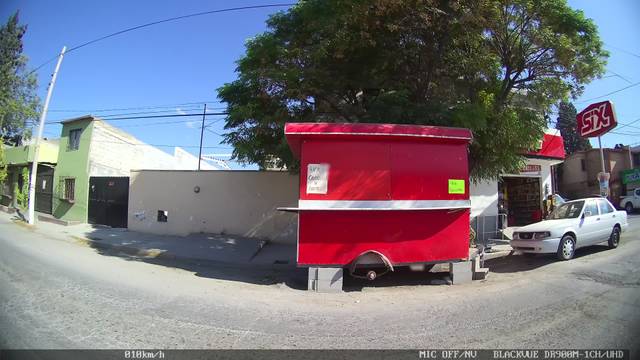
Region: Mexico
Coordinates: 25.408, -101.012